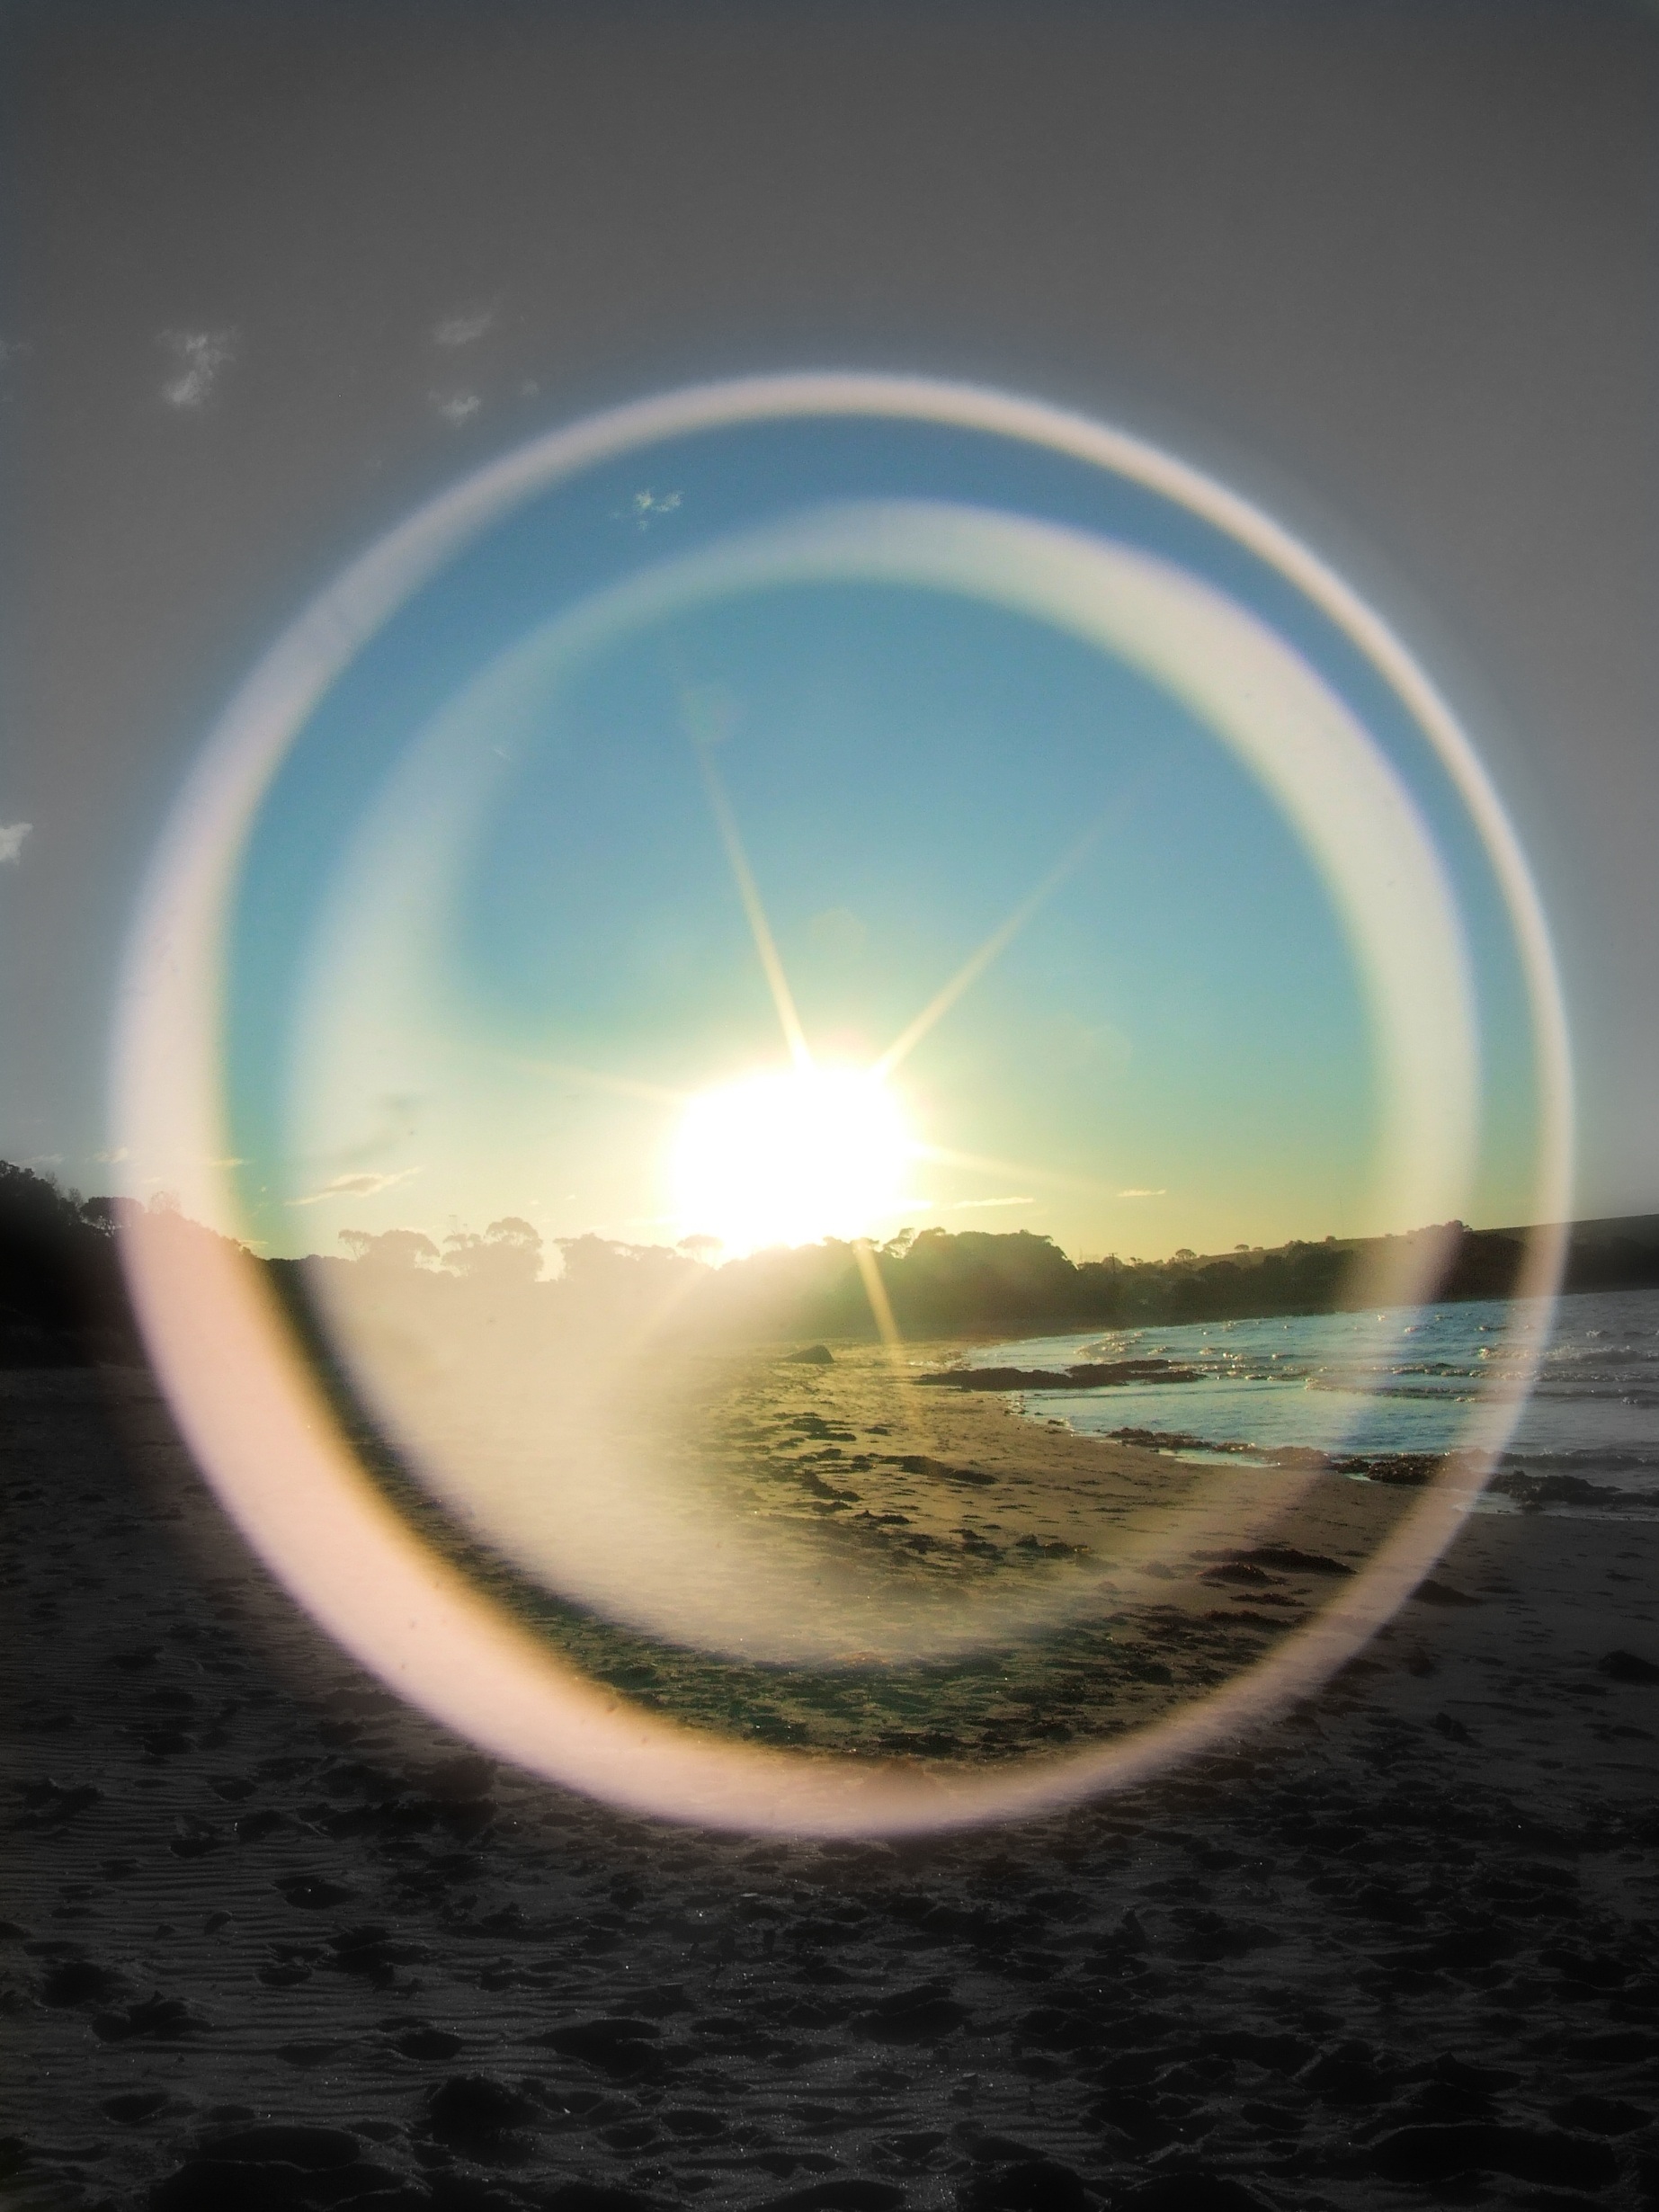
beach, landscape, water, nature, sand, horizon, light, cloud, sky, sun, photography, sunlight, ray, wave, atmosphere, dark, coastline, reflection, color, space, darkness, blue, circle, outer space, rainbow, earth, planet, scene, shape, halo, afternoon, macro photography, astronomical object, meteorological phenomenon, atmosphere of earth, computer wallpaper, liquid bubble, light halo